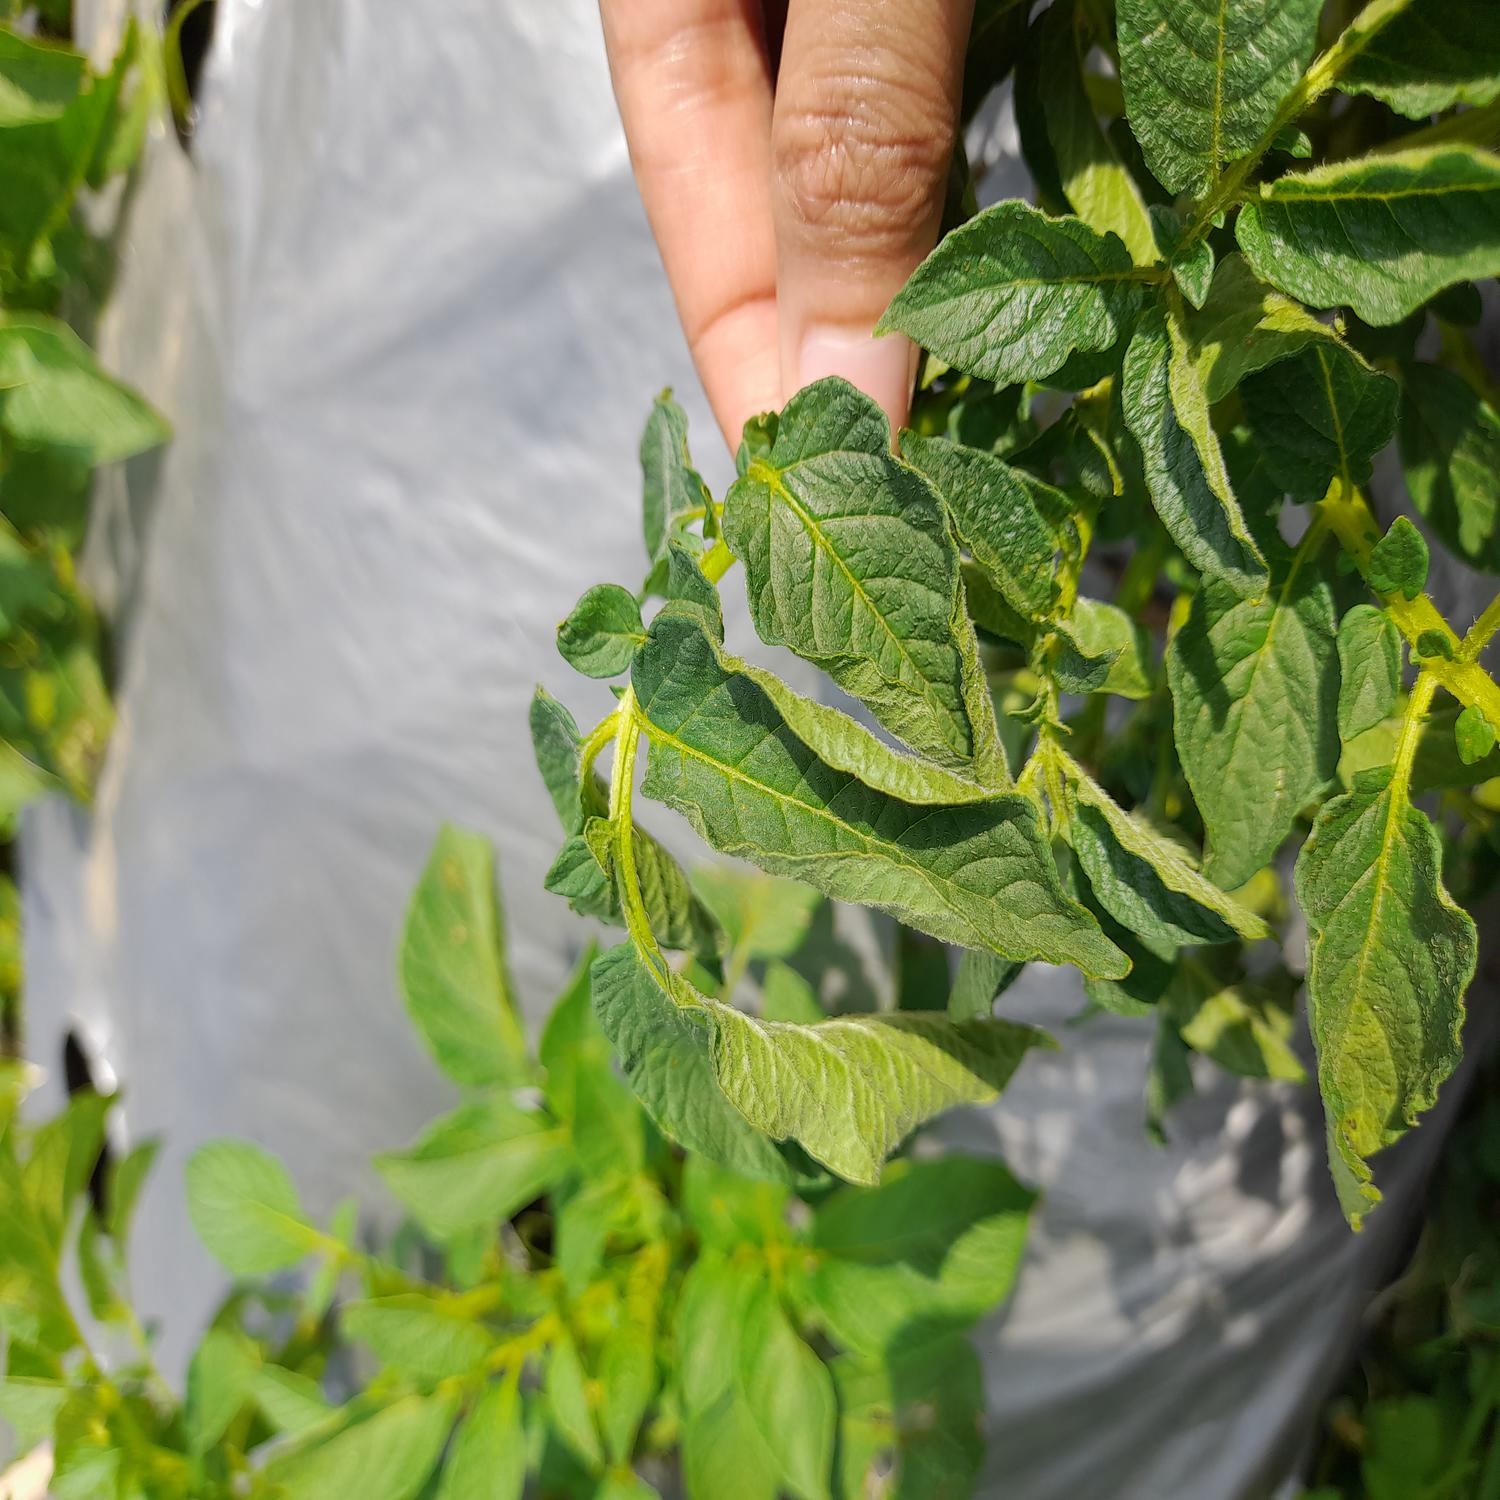
Etiqueta: Pudricion_Parda